Glacier

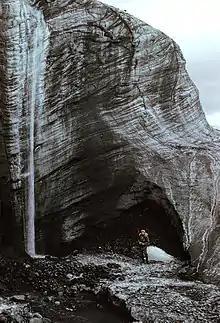
The overhanging icefront of the advancing Webber Glacier with waterfalls (Borup Fiord area, Northern Ellesmere Island) on July 20, 1978. Debris rich layers have been sheared and folded into the basal cold glacier ice. The glacier front is 6 km broad and up to 40 m high

Thermally, a "temperate glacier" is at a melting point throughout the year, from its surface to its base. The ice of a "polar glacier" is always below the freezing threshold from the surface to its base, although the surface snowpack may experience seasonal melting. A "subpolar glacier" includes both temperate and polar ice, depending on the depth beneath the surface and position along the length of the glacier. In a similar way, the thermal regime of a glacier is often described by its basal temperature. A "cold-based glacier" is below freezing at the ice-ground interface and is thus frozen to the underlying substrate. A "warm-based glacier" is above or at freezing at the interface and is able to slide at this contact. This contrast is thought to a large extent to govern the ability of a glacier to effectively erode its bed, as sliding ice promotes plucking at rock from the surface below. Glaciers which are partly cold-based and partly warm-based are known as "polythermal".